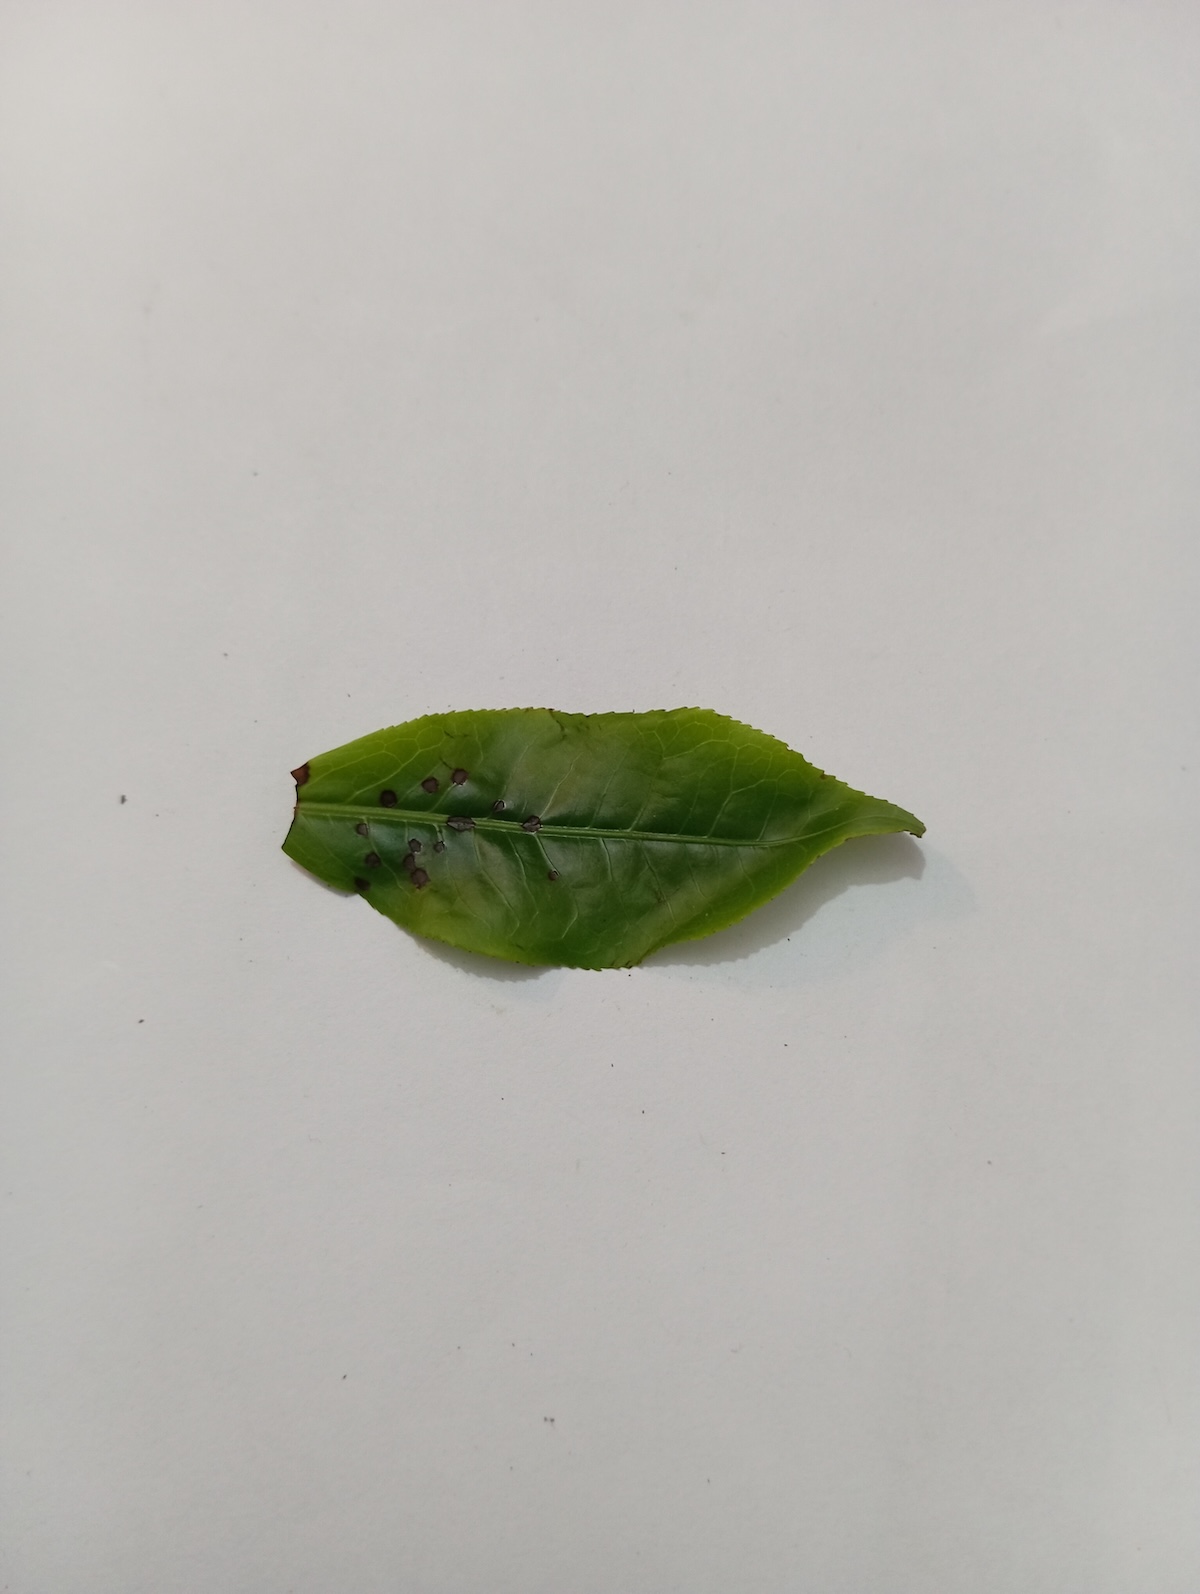
Label: Helopeltis